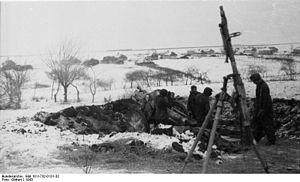
La troisième bataille de Kharkov est une contre-attaque allemande menée par le groupe d'armées Sud allemand contre l'Armée rouge autour de la ville de Kharkov entre le 19 février et le 15 mars 1943. Les Allemands nomment ces opérations la campagne du Donets et les Soviétiques les opérations du Donbass et de Kharkov. La contre-attaque allemande conduisit à la destruction d'environ 52 divisions soviétiques et à la reconquête des villes de Kharkov et de Belgorod.